Reign: The Conqueror

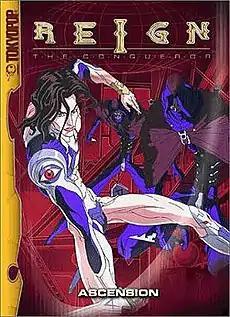
Tokyopop North American DVD cover

, released in North America as Reign: The Conqueror, in Europe as Alexander the Great, and in South America simply as Alexander, is an anime television series that aired from September to December 1999. The series is a reimagining of the life of Alexander the Great based on the novel series "Emperor's Fantasy – Alexander's War Chronicles" by Hiroshi Aramata. It was produced by an international staff that drew various resources from the worldwide animation community. Character designs for the anime were conceived by Peter Chung (better known for creating "Æon Flux"), while it was directed by and written by . Despite being produced by Madhouse in Japan, most of the production work was actually outsourced to various South Korean animation studios. For the original Japanese release, the opening theme song is performed by Yuki Koyanagi, with composition and arrangement by and lyrics written by . For the American release, the opening theme song is "Worthy of Your Soul" performed by Rachael Pollack.